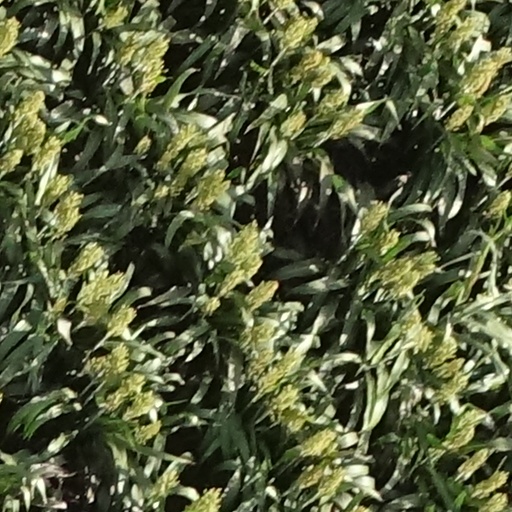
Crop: sorghum